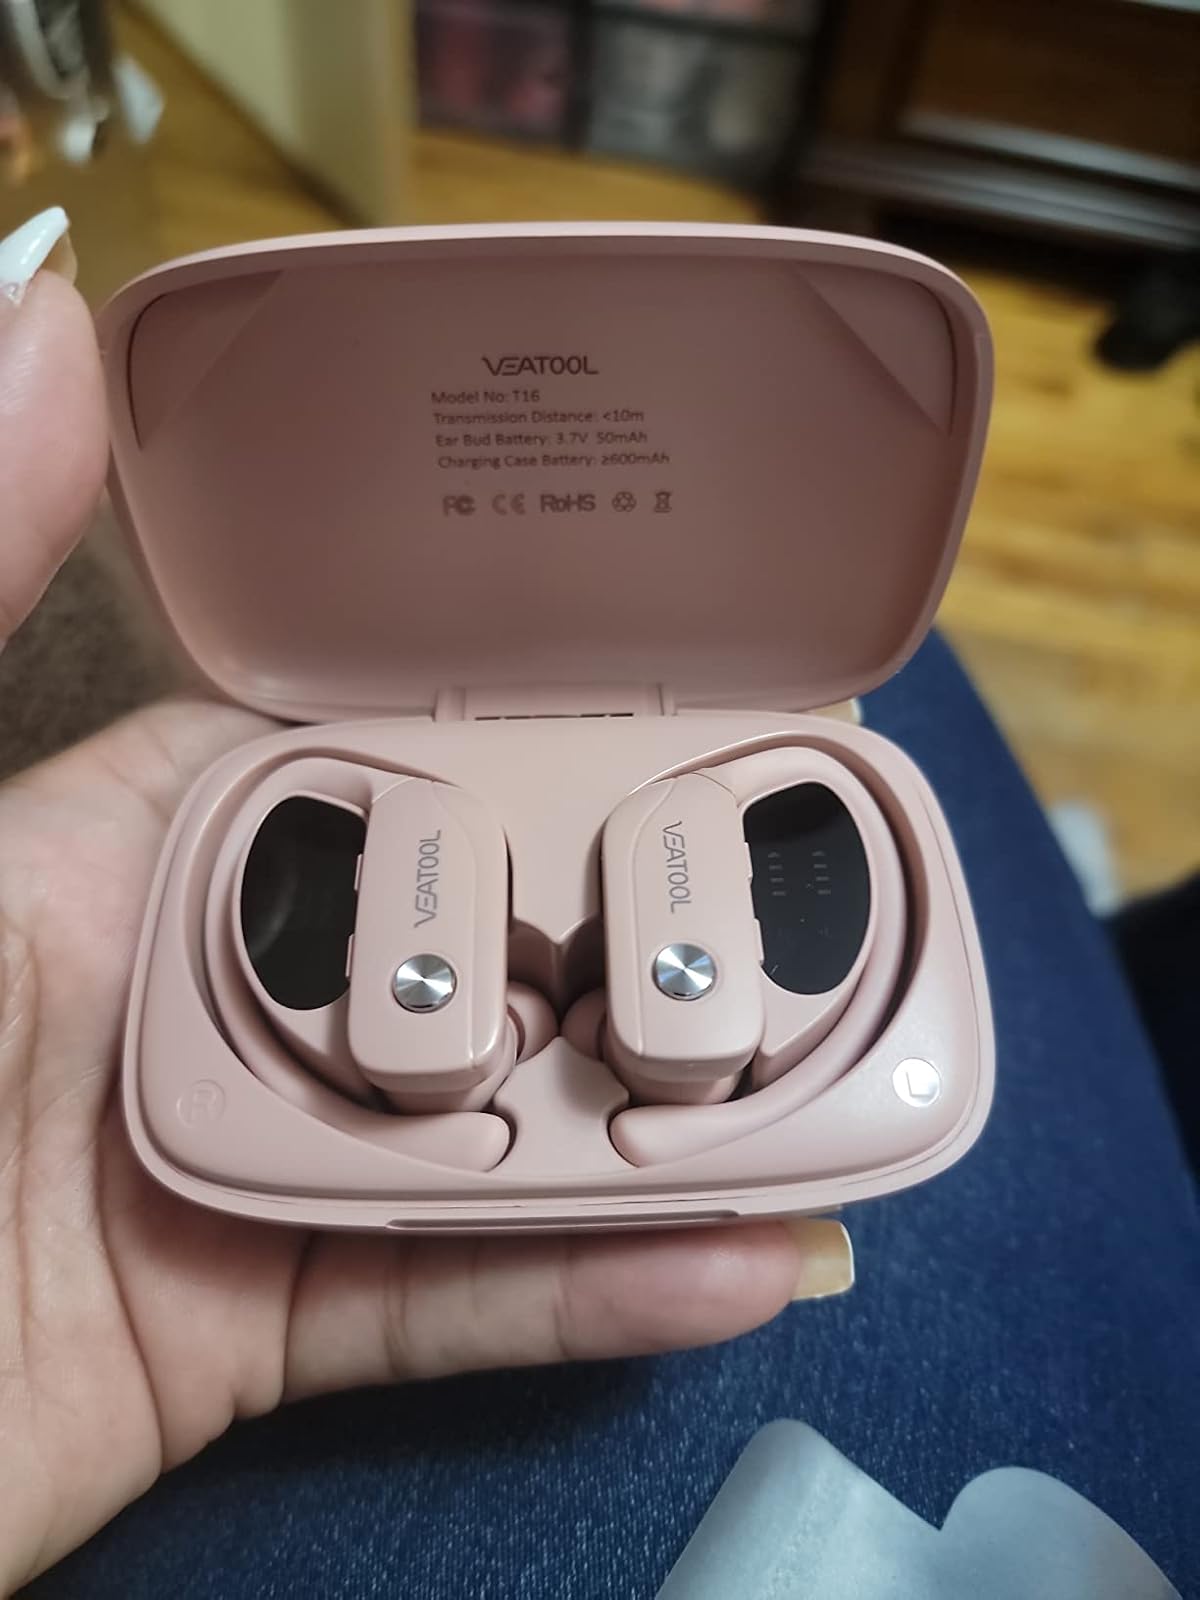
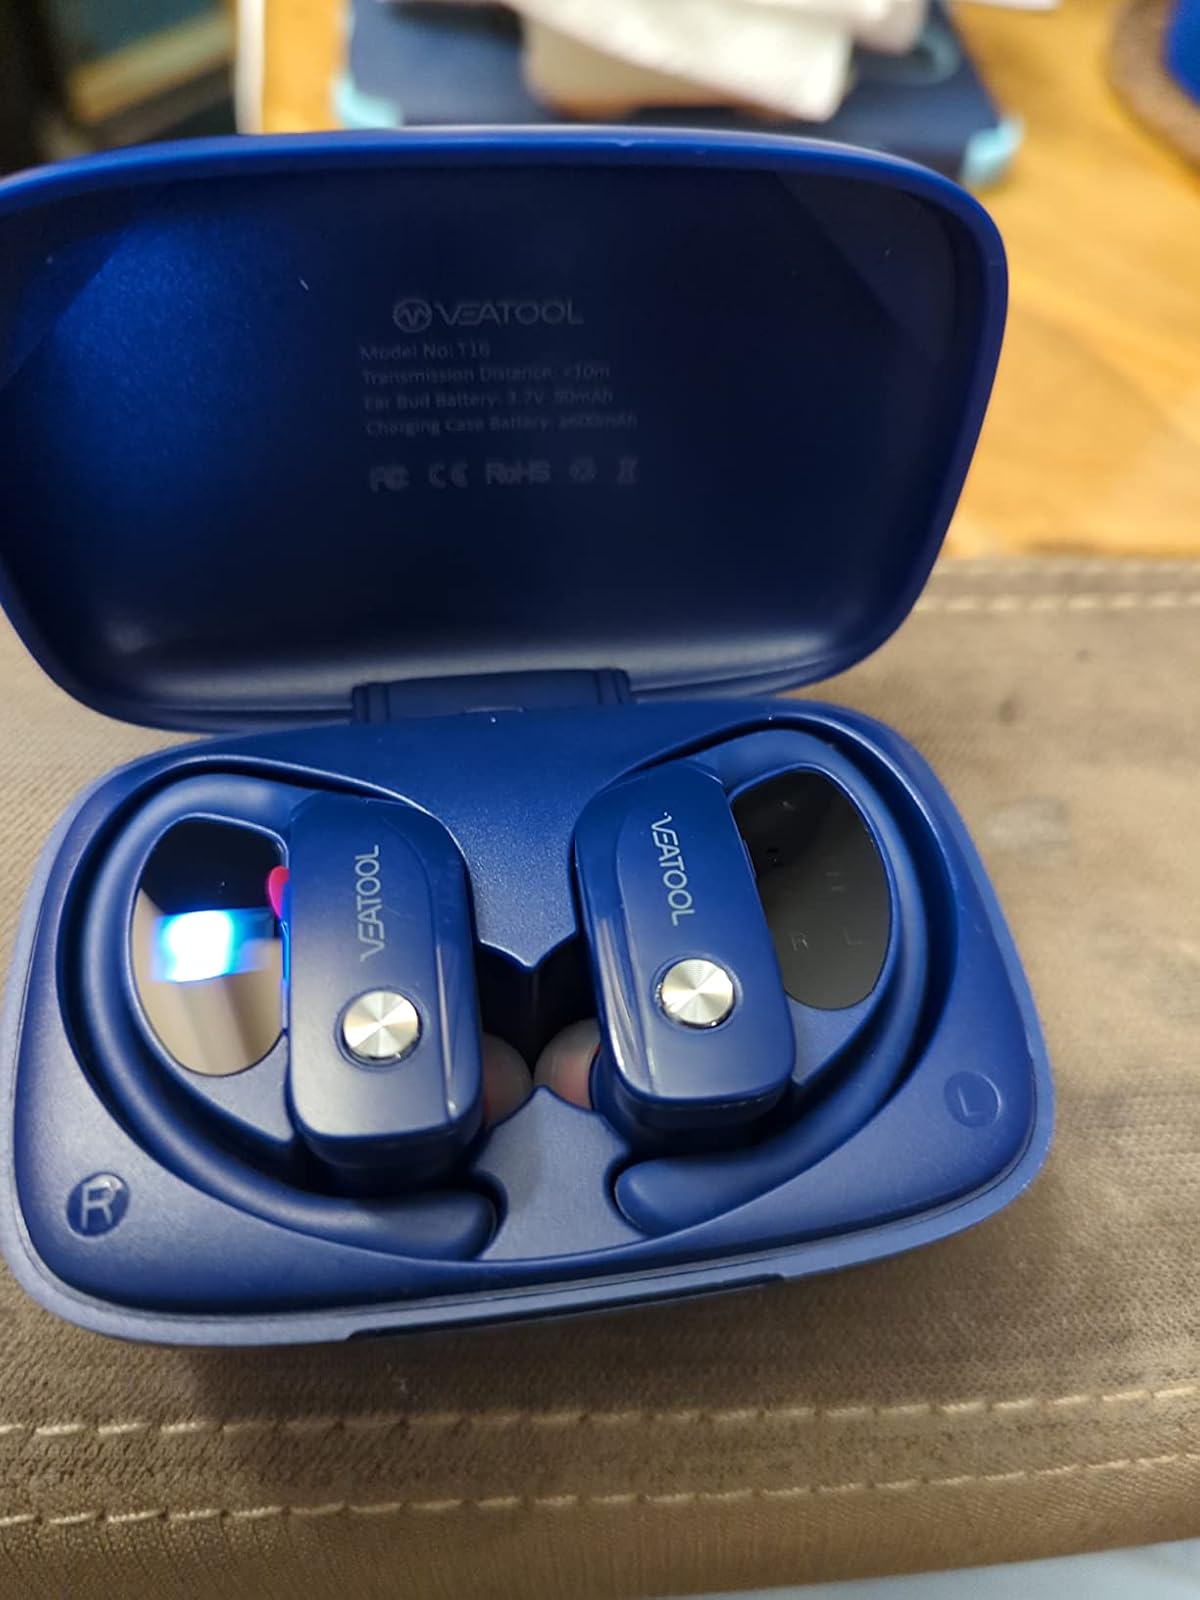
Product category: earbuds
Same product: no